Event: Nepal Earthquake
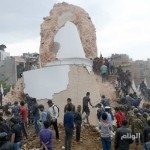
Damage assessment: damage